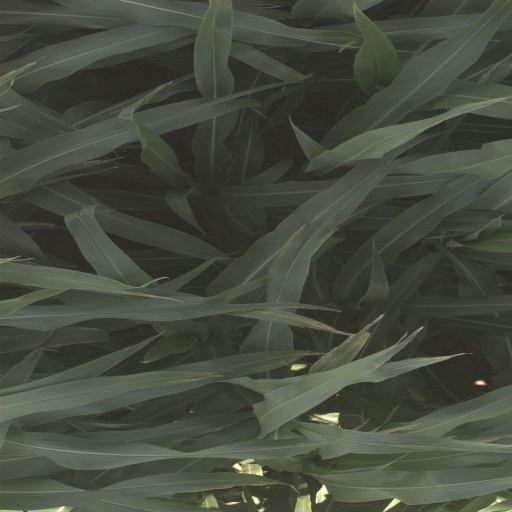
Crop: sorghum